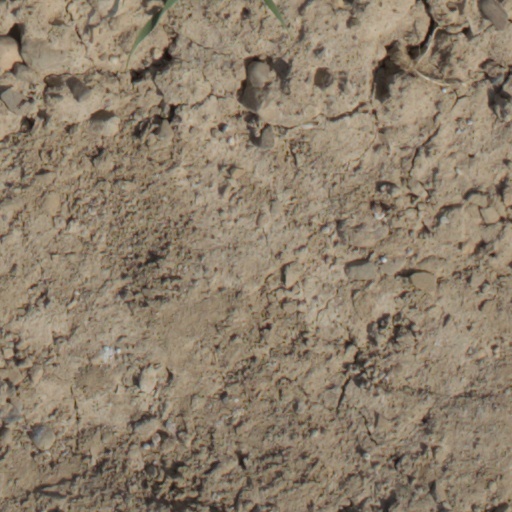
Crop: wheat